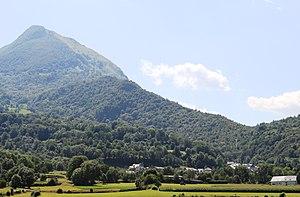
Villelongue (Hautes-Pyrénées)
Villelongue est une commune française située dans le département des Hautes-Pyrénées, en région Occitanie.